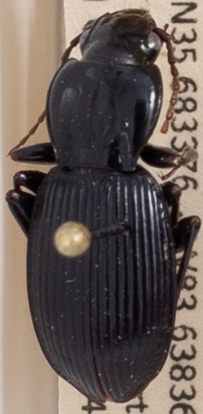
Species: Pterostichus tristis
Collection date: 2021-09-14
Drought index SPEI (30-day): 1.442
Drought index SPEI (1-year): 1.28
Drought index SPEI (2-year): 2.09